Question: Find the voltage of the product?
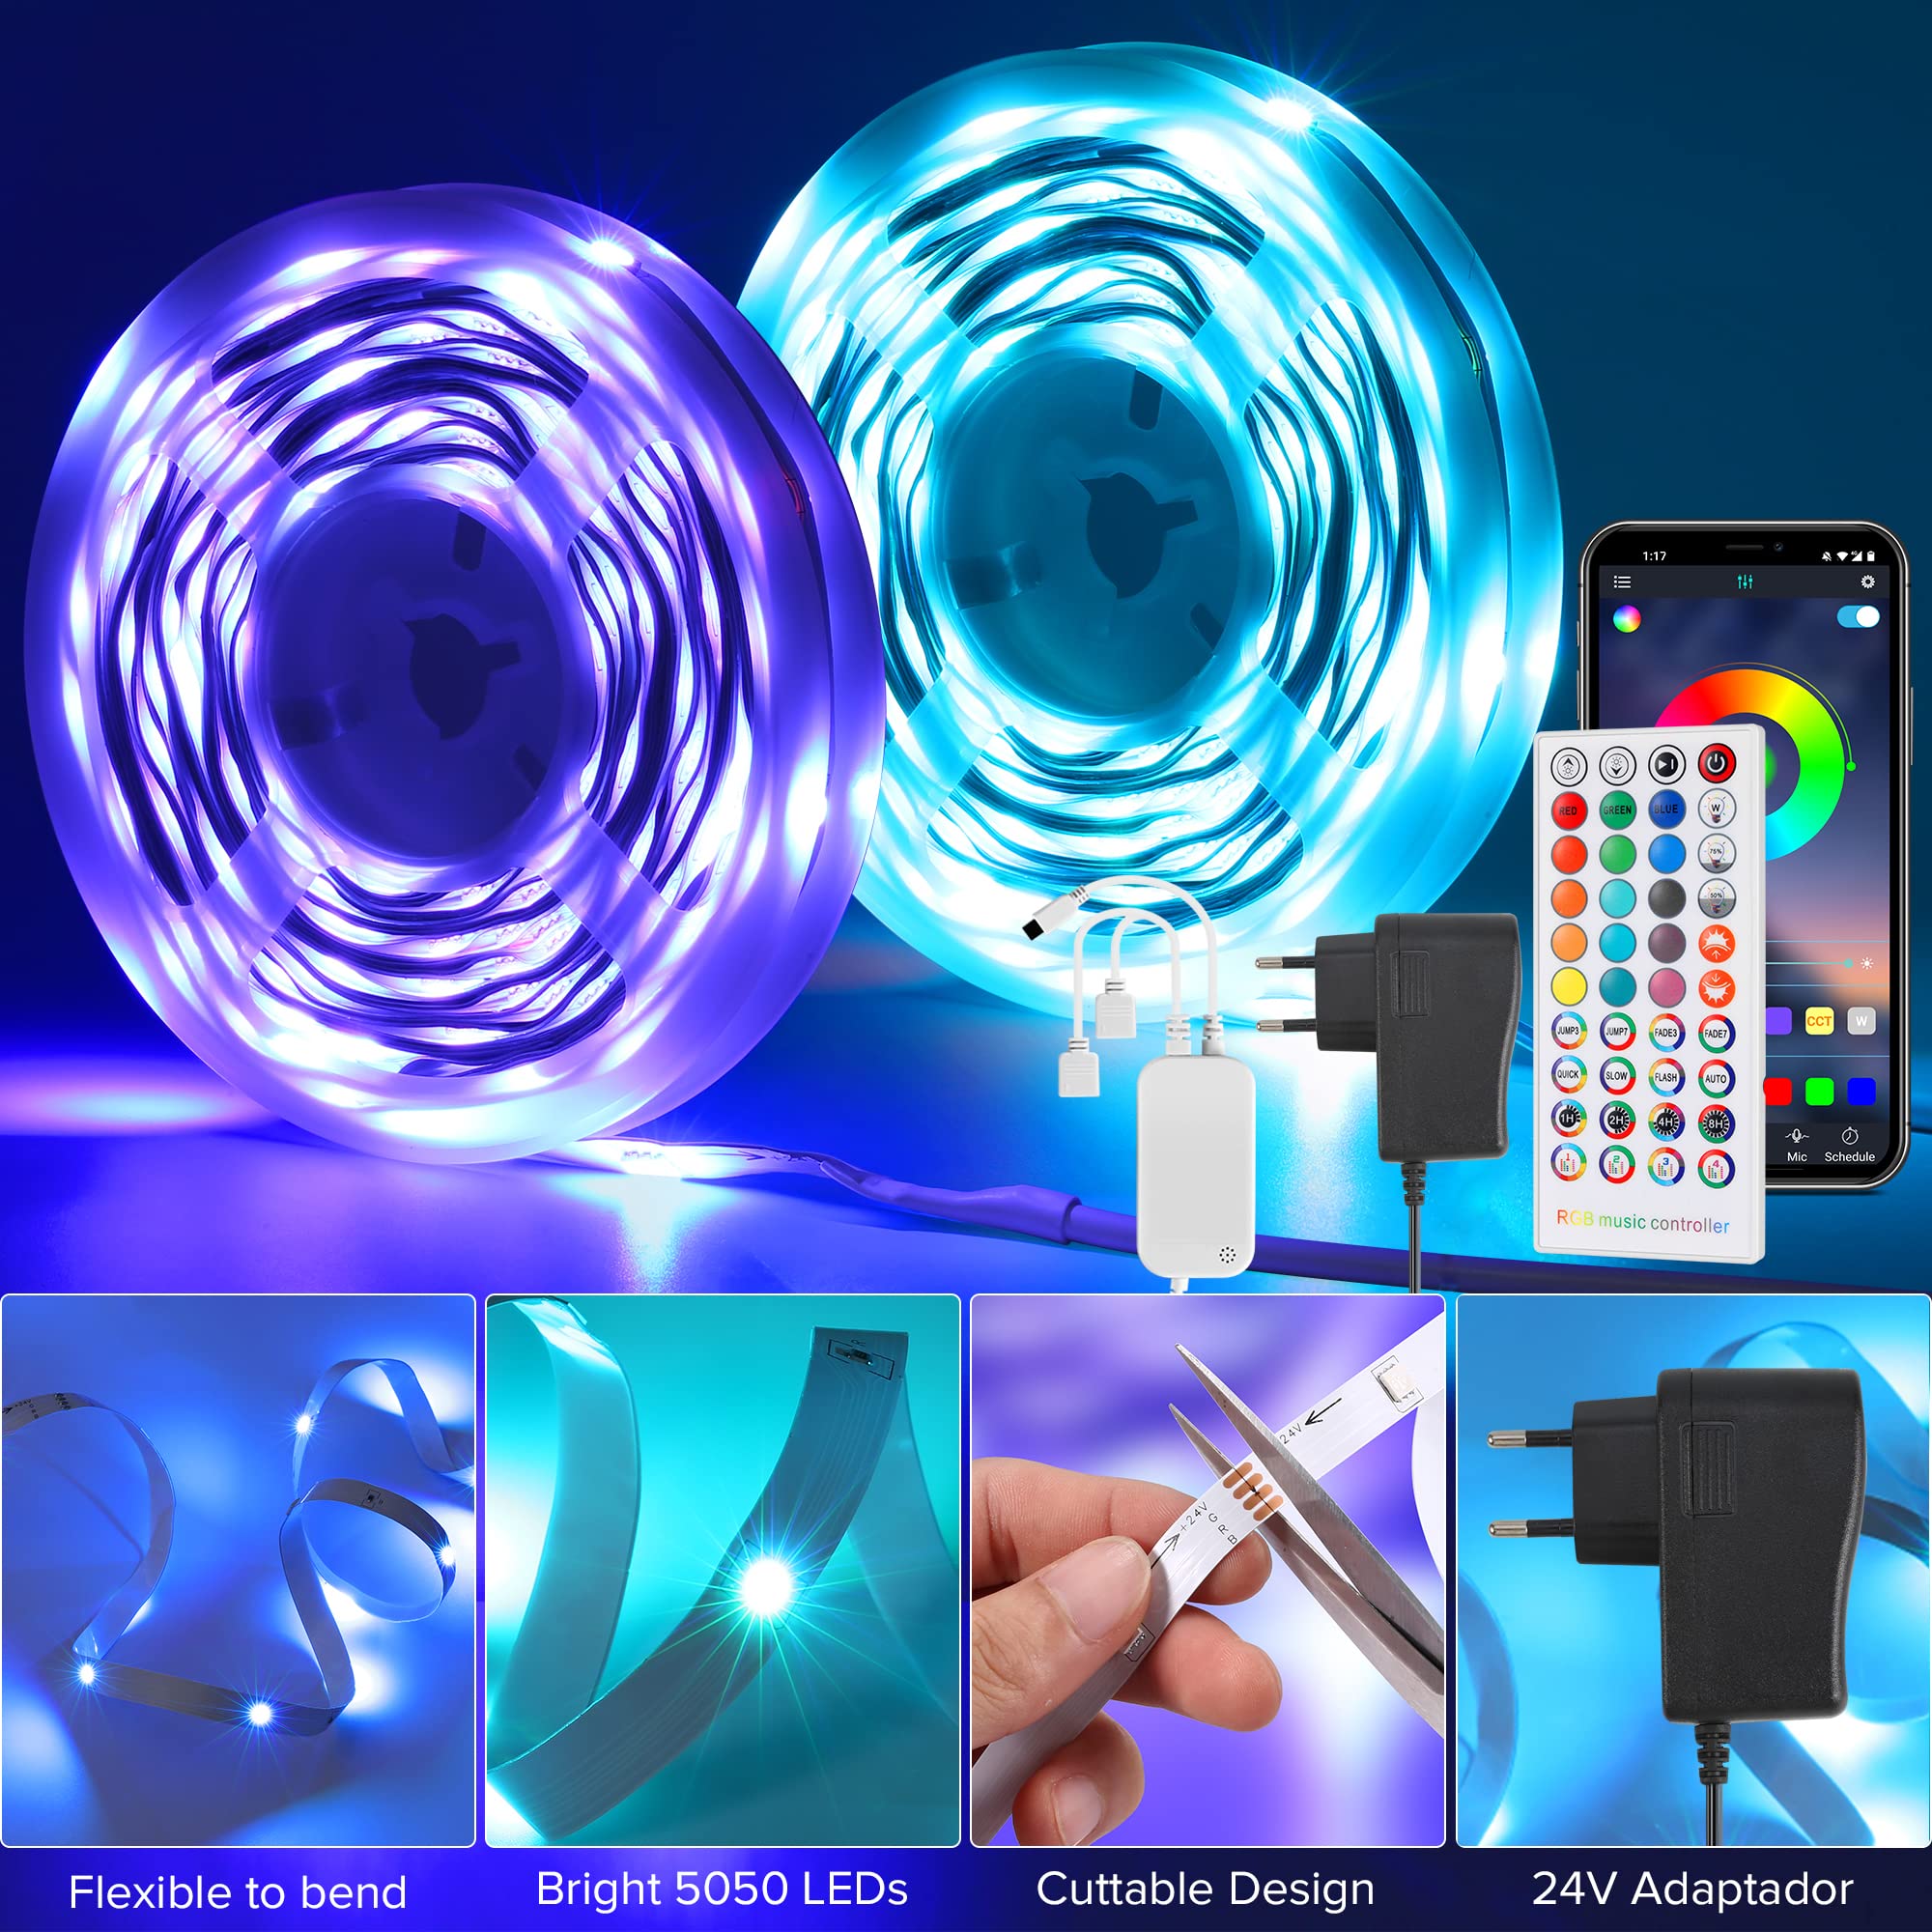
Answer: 24.0 volt